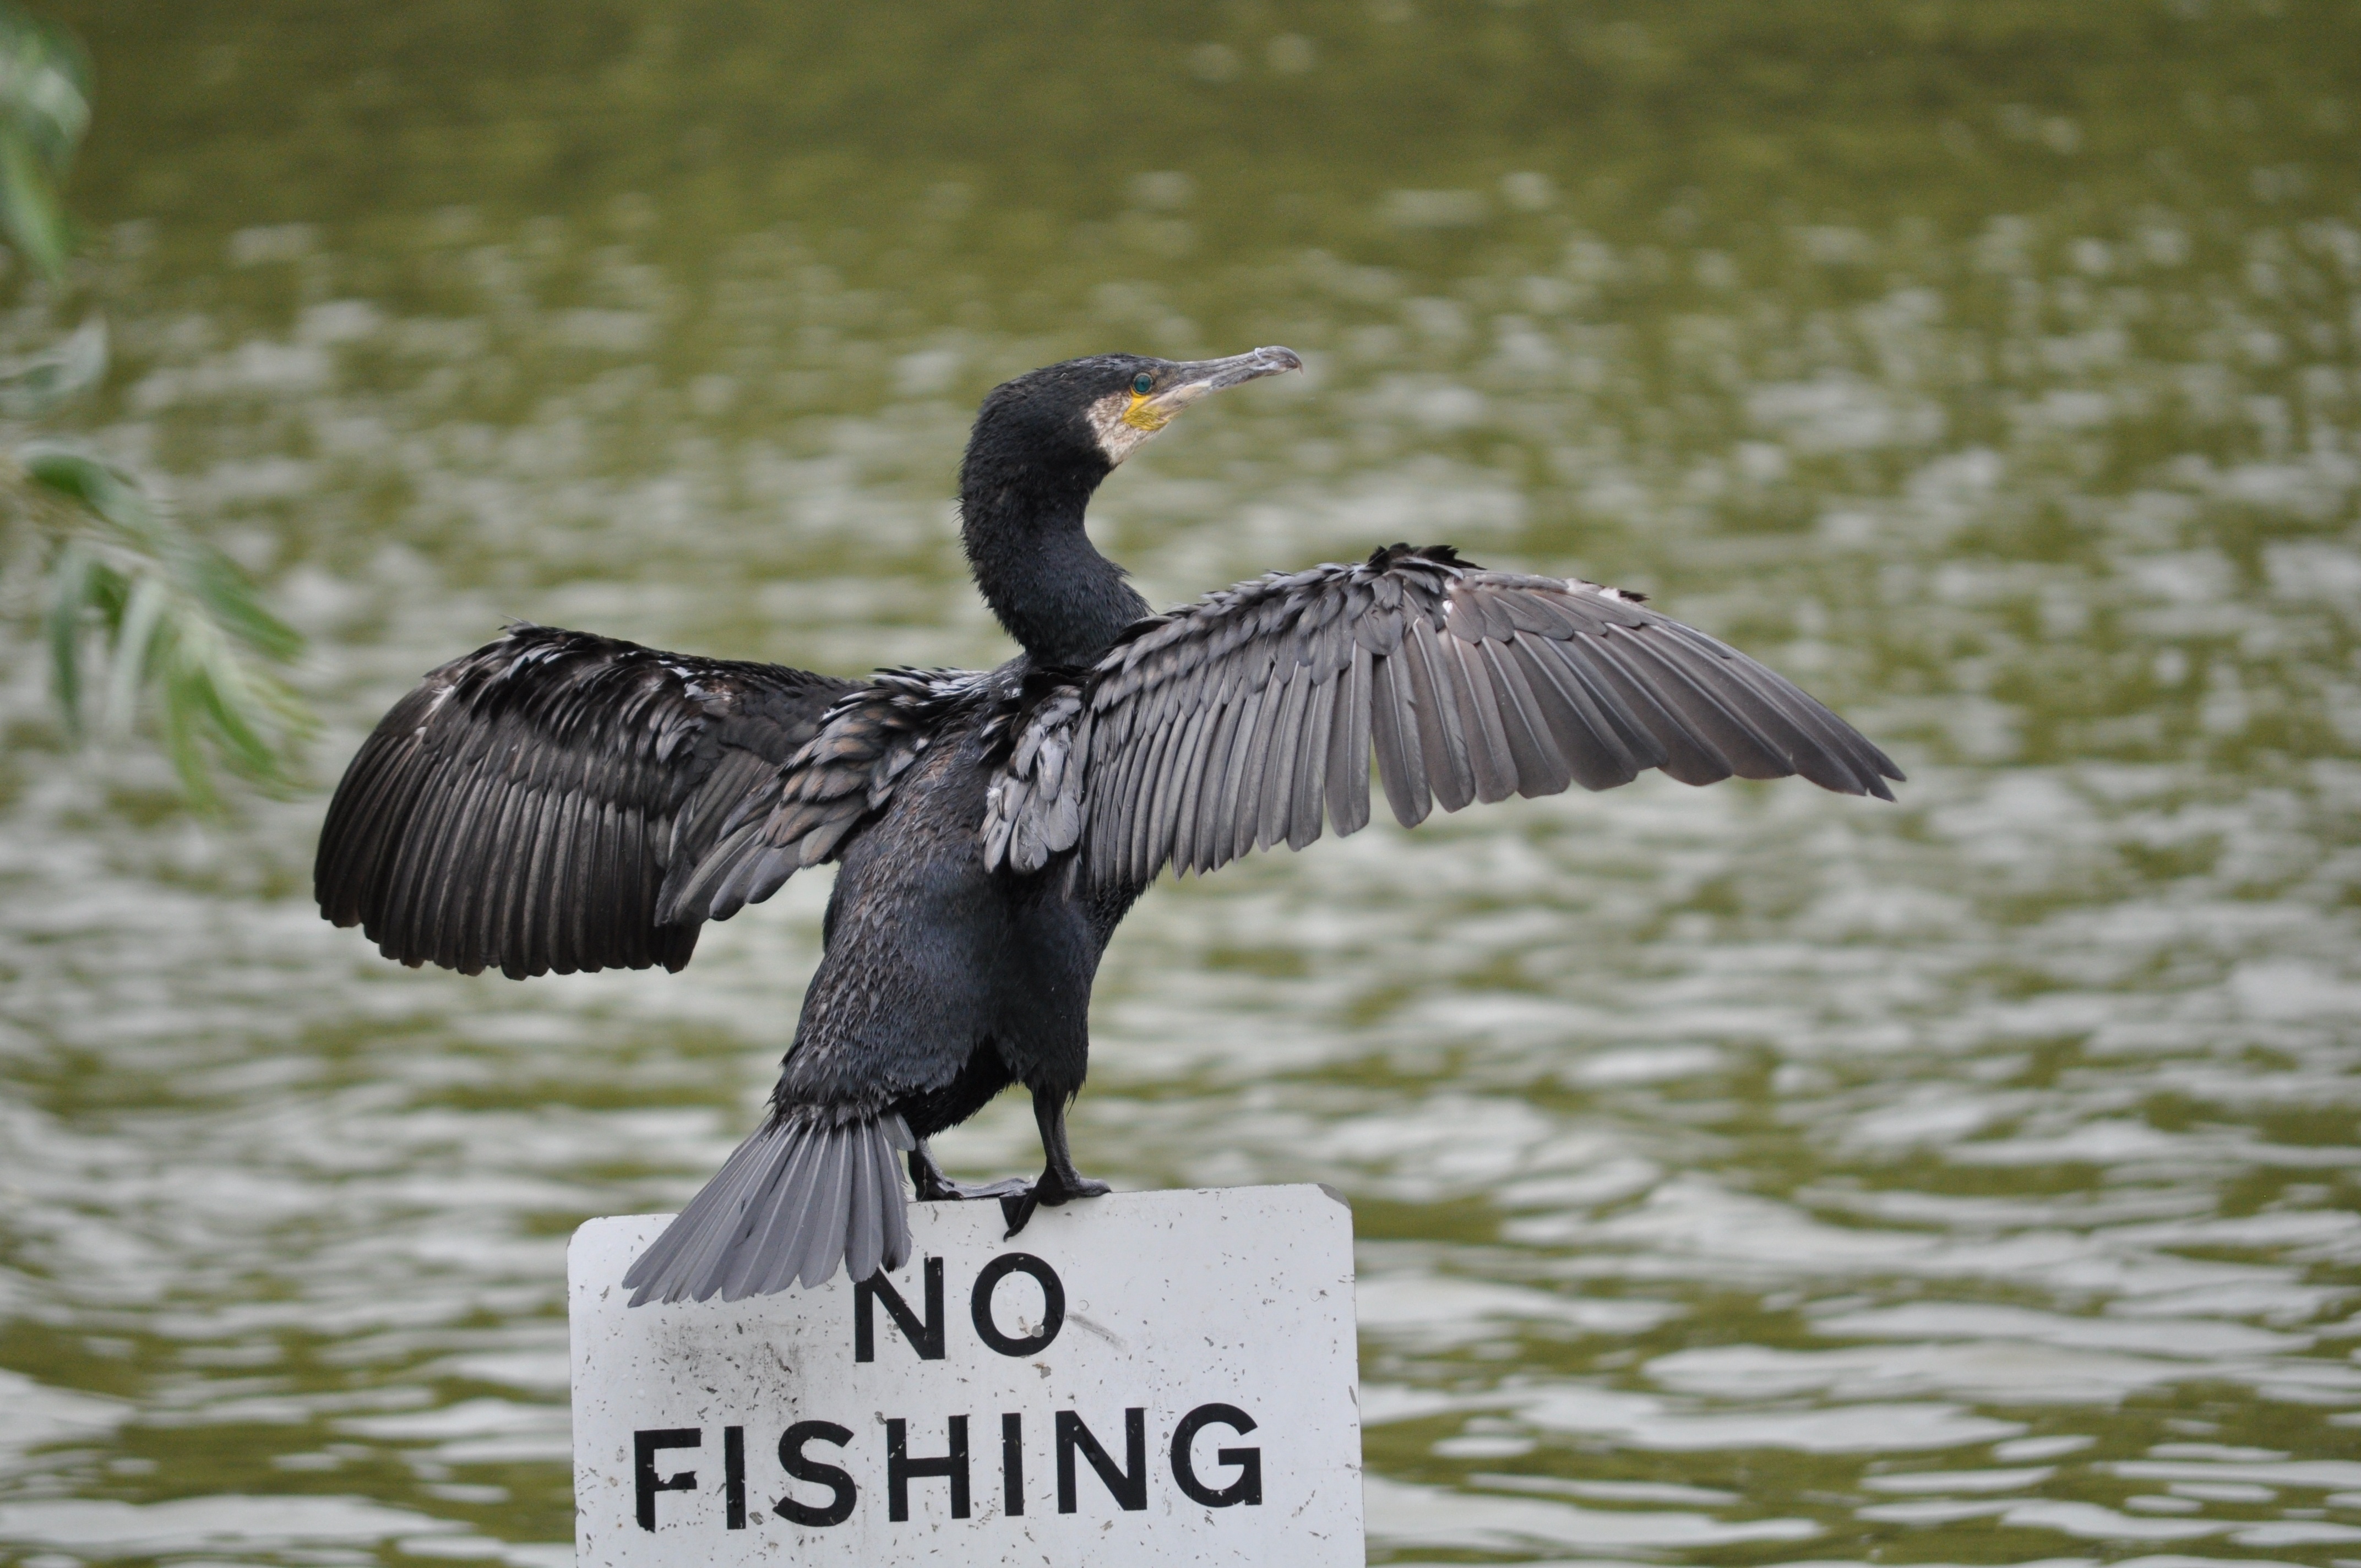
water, bird, wing, river, wildlife, wild, beak, fauna, feathers, goose, vertebrate, large, cormorant, waterfowl, waterbird, water bird, ducks geese and swans